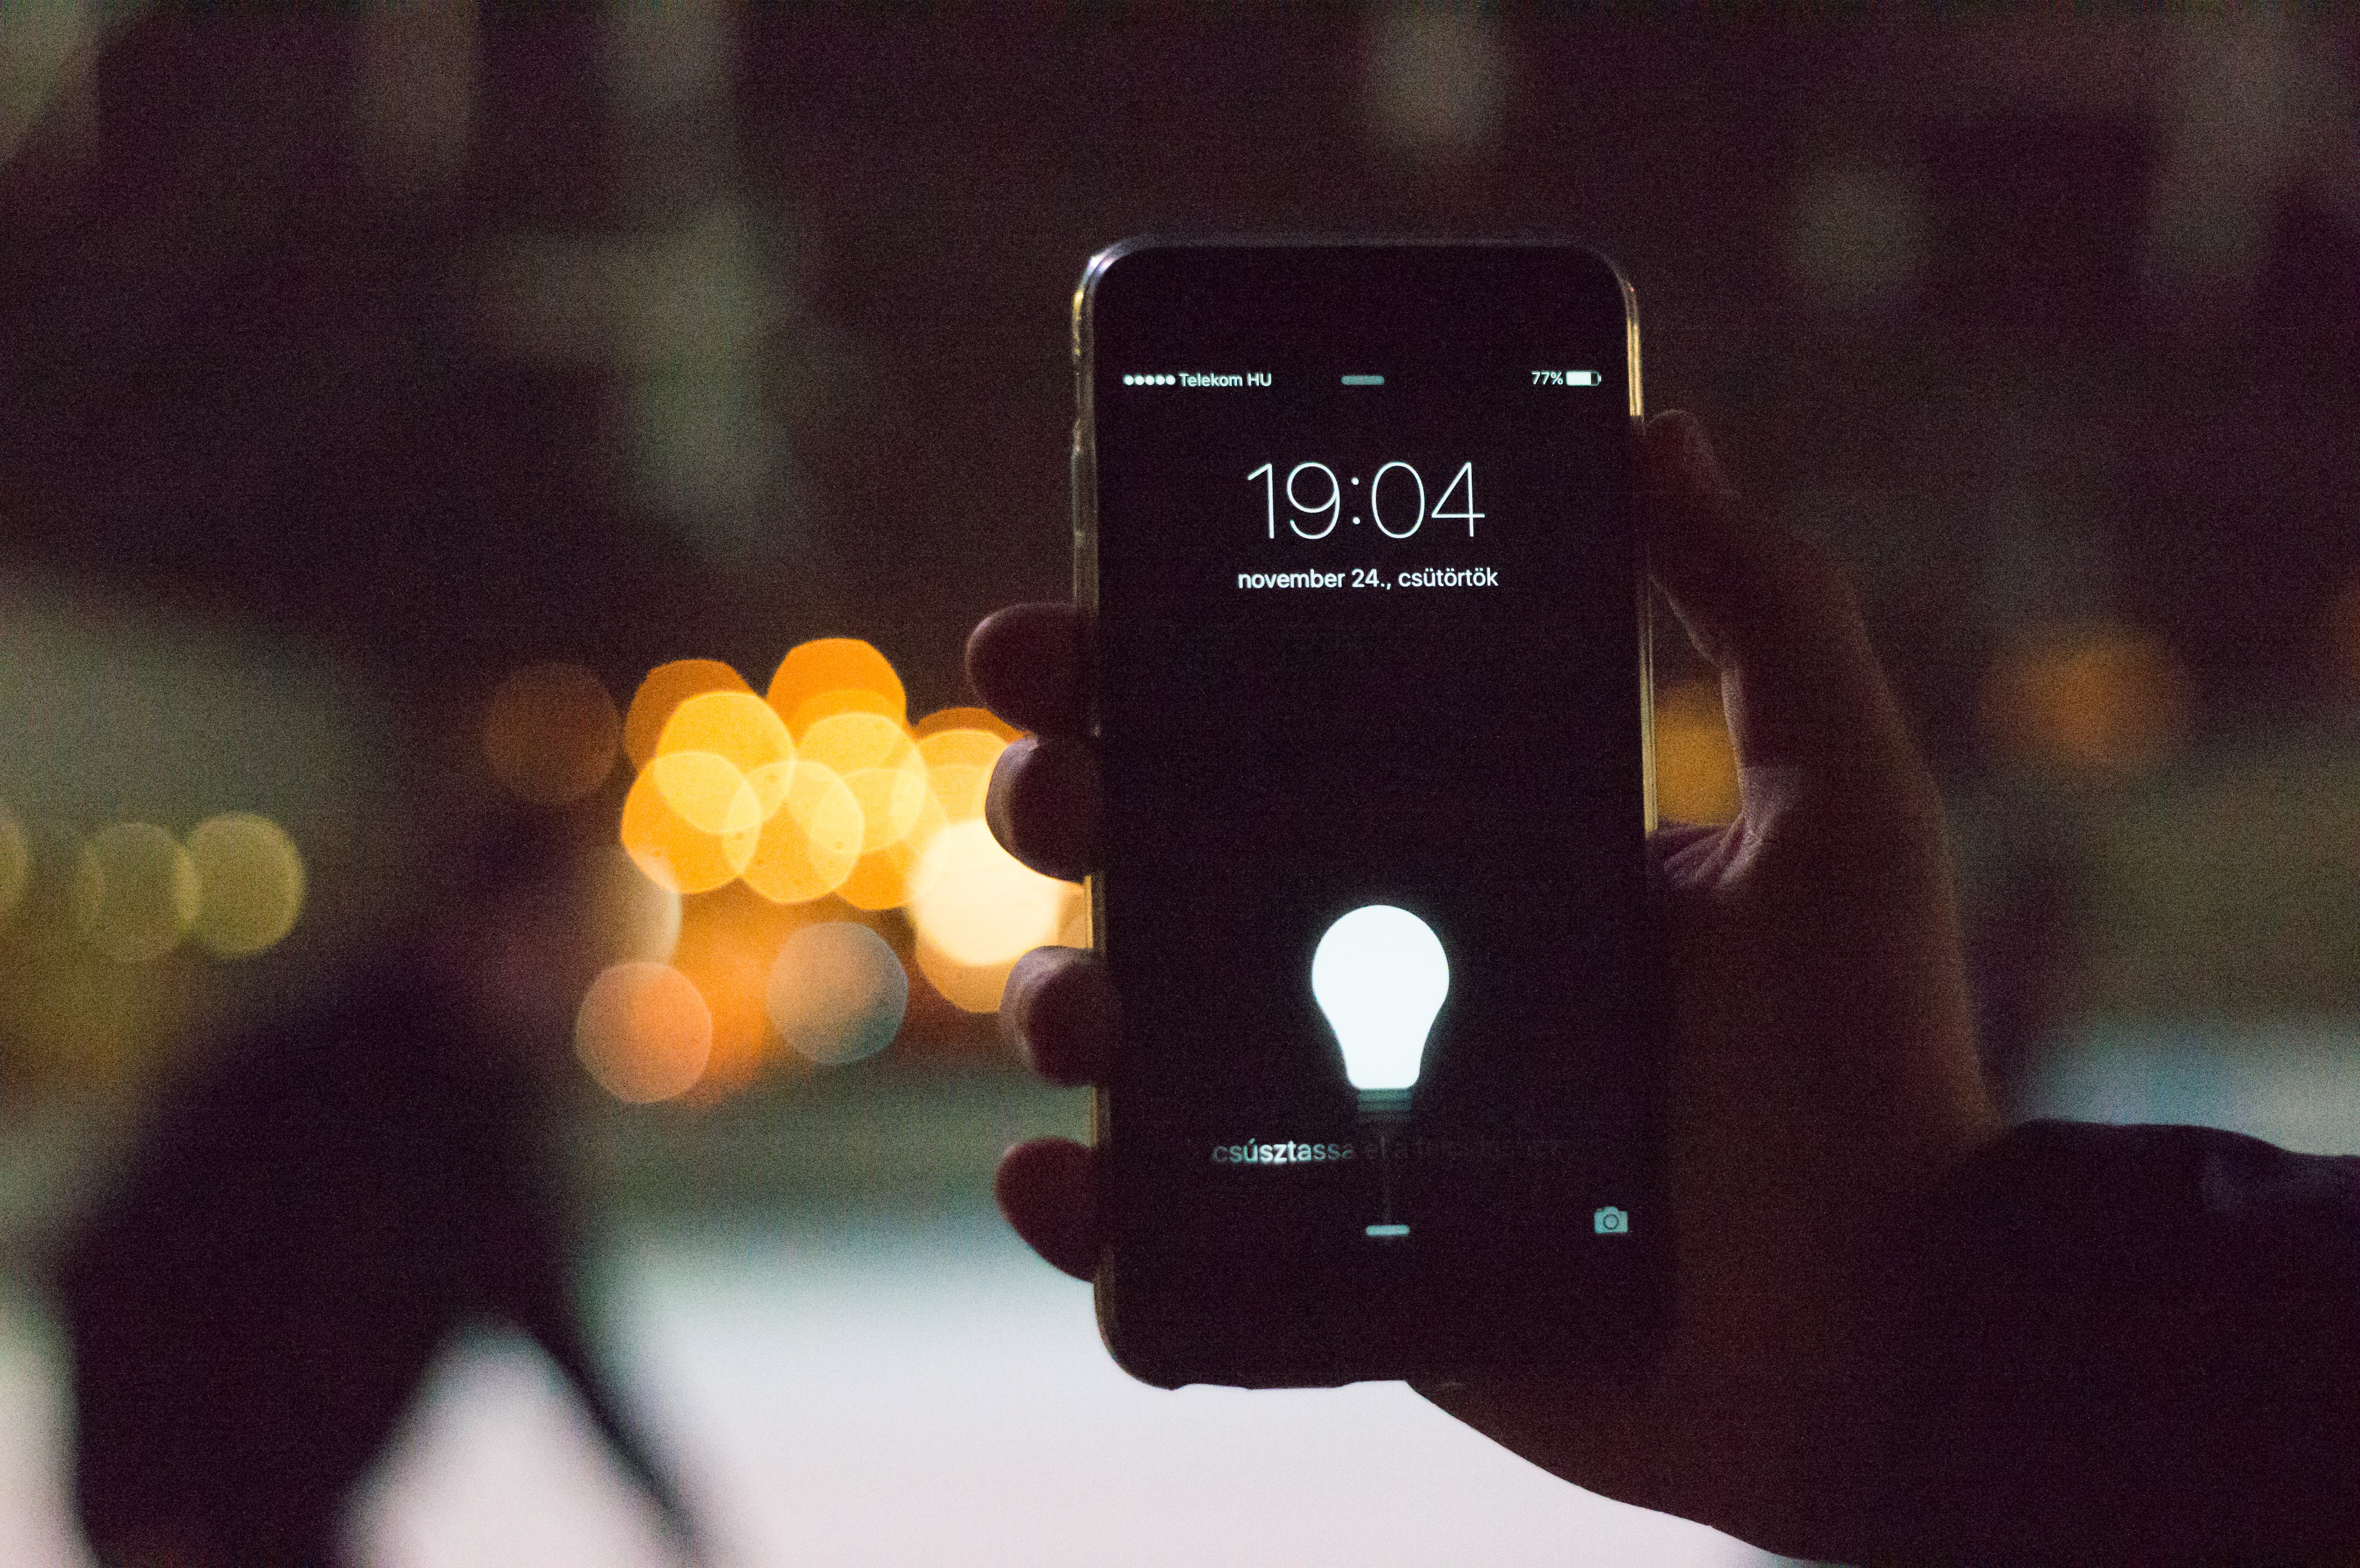
hand, light, color, gadget, black, image, shape, screenshot